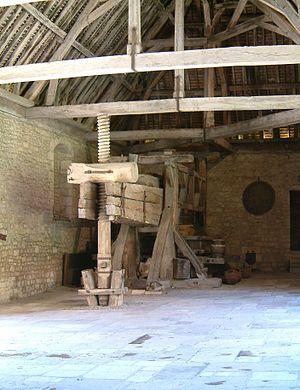
Clos de Vougeot, Vougeot, Bourgogne, FRANCE.
Un clos-de-vougeot, ou clos-vougeot, est un vin français d'appellation d'origine contrôlée produit sur le Clos de Vougeot à Vougeot, en Côte-d'Or. Il est classé parmi les grands crus de la côte de Nuits, en Bourgogne.